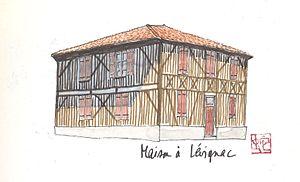
Aquarelle d'une maison landaise typique à Lévignacq dans le département français des Landes.
Lévignacq est une commune du Sud-Ouest de la France, située dans le département des Landes.